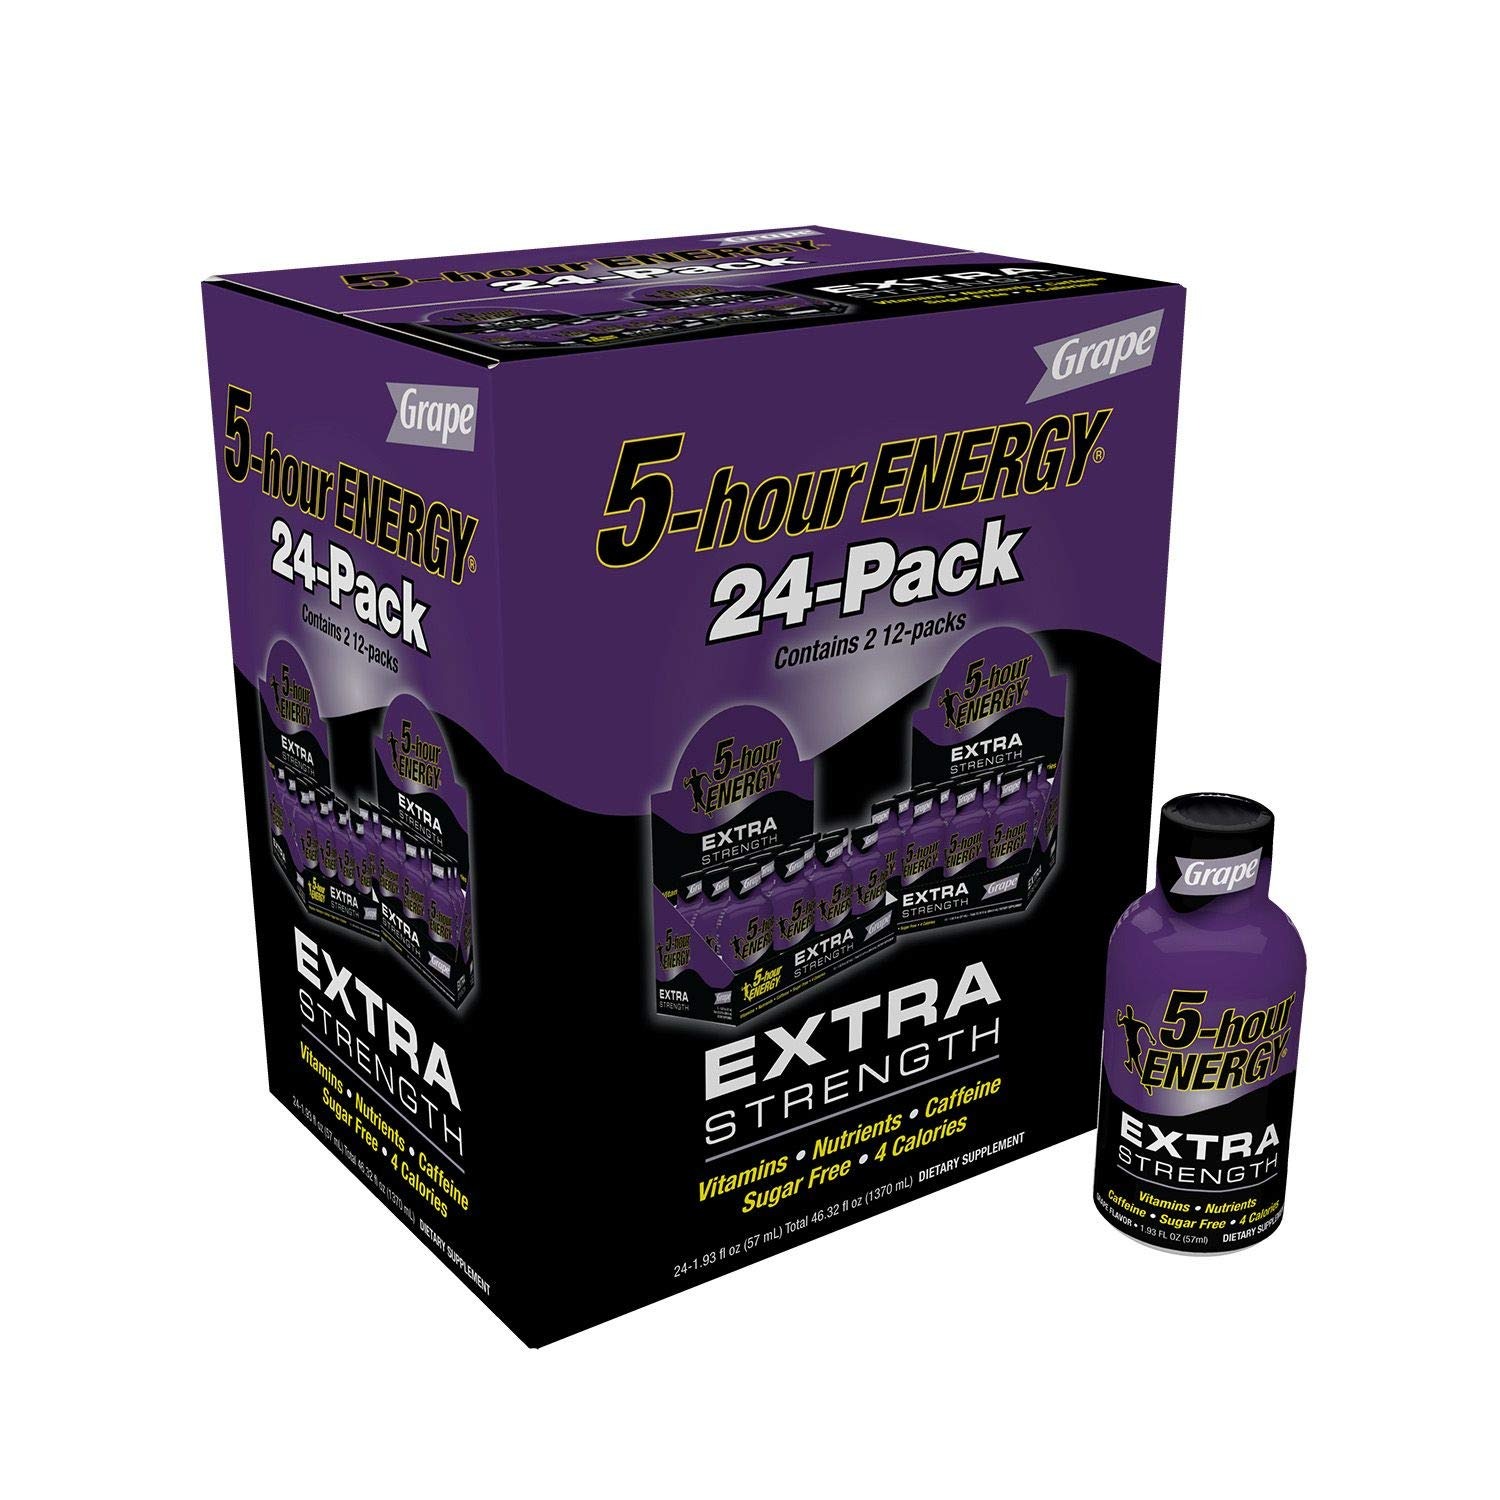
Item Name: 5-Hour Energy Shot, Extra Strength Grape 1.93 oz. ea, 24 pk. A1
Bullet Point 1: Great tasting, grape flavor
Bullet Point 2: #1 brand in the energy shot category
Bullet Point 3: Sugar free with only 4 calories
Product Description: Get the best of flavor and convenience with a delicious and effective grape-flavored Extra Strength 5-hour ENERGY shot. This pack of delicious energy shots is positively bursting with flavor. Plus, this Extra Strength flavor has the unbeatable blend of B vitamins, amino acids and caffeine you need to get that extra boost—all with zero sugar or herbal stimulants and only four calories.
Value: 1.0
Unit: Count

Price: 47.19